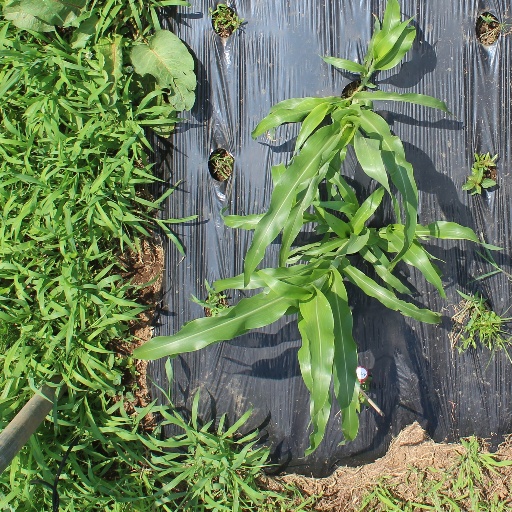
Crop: sorghum